Ascalon

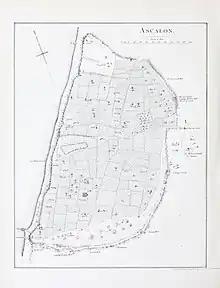
Map of the ruins of the ancient city, from the 1871–77 PEF Survey of Palestine

Beginning in the 18th century, the site was visited, and occasionally drawn, by a number of adventurers and tourists. It was also often scavenged for building materials. The first known excavation occurred in 1815. Lady Hester Stanhope dug there for two weeks using 150 workers. No real records were kept. In the 1800s some classical pieces from Ascalon (though long thought to be from Thessaloniki) were sent to the Ottoman Museum. By the time of the commissioning of the PEF Survey of Palestine in 1871–77, the interior of Ascalon's ruined perimeter was divided into cultivated fields, interspersed with wells. From 1920 to 1922 John Garstang and W. J. Phythian-Adams excavated on behalf of the Palestine Exploration Fund. They focused on two areas, one Roman and the other Philistine/Canaanite. Over the more recent decades a number of salvage excavations were carried out by the Israel Antiquities Authority.